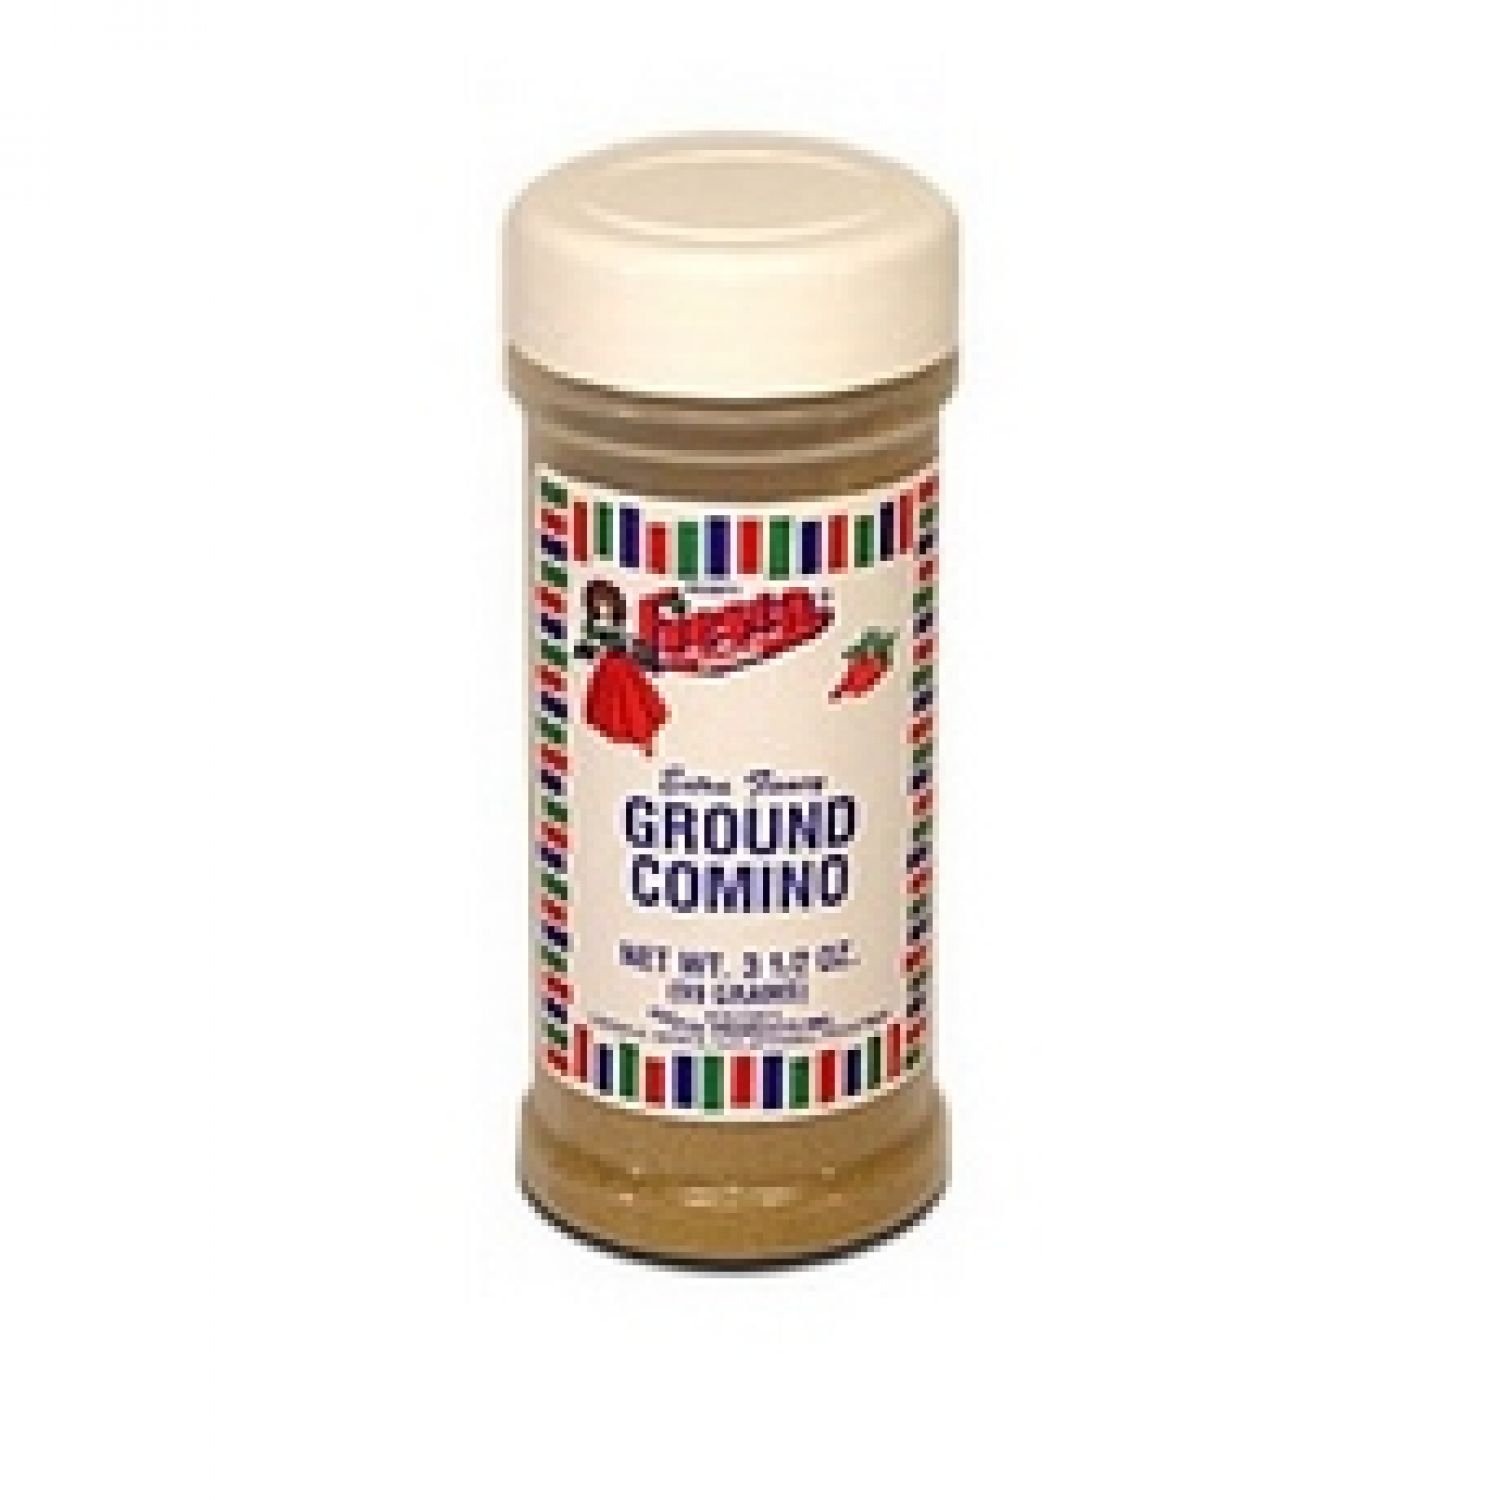
Item Name: Fst Ground Comino
Product Description: This product has no significant nutritional value. Bolner's Fiesta Brand is the mark of quality in garlic, spices and seasonings. Our products are selected from the spice producing centers of the world. This product is non-irradiated. www.fiestaspices.com. If you have any questions contact: Bolner's Fiesta Products, Inc. San Antonio, Texas 78207.
Value: 3.5
Unit: Ounce

Price: 5.48